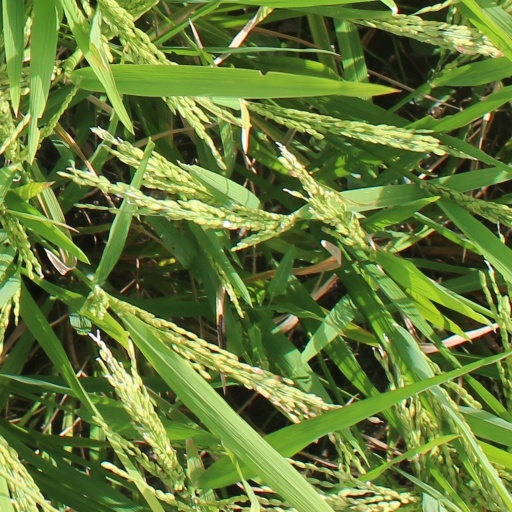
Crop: rice